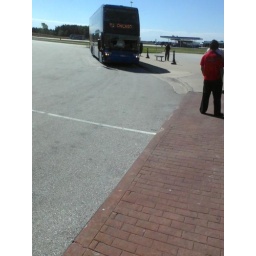
And if you look close the back of the red shirt say &amp;quot;balls&amp;quot; in spanish